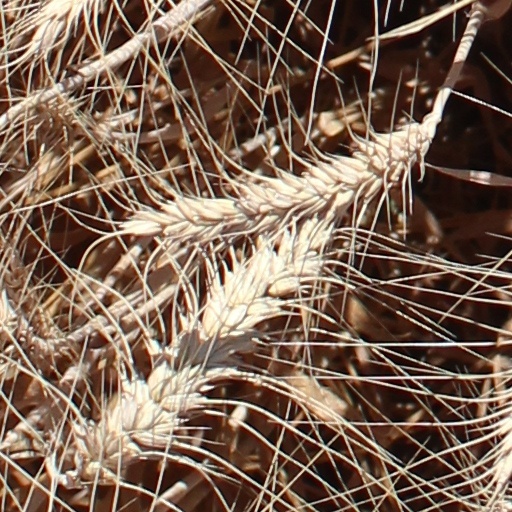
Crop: wheat